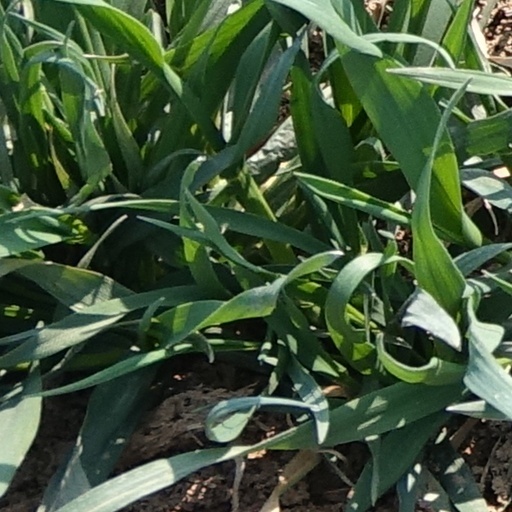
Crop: wheat